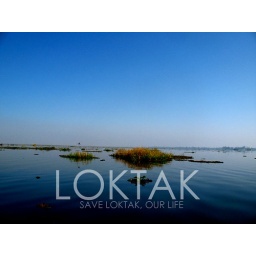
the biggest fresh water lake in eastern india.